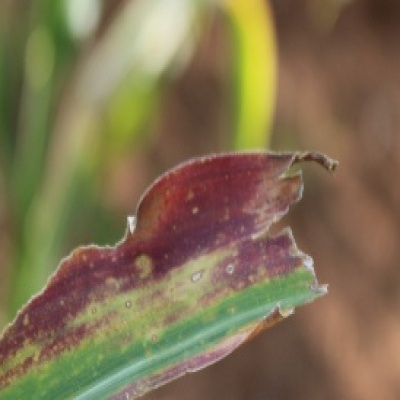
Label: Corn_(Maize)___Leaf_Spot